Mount Garibaldi

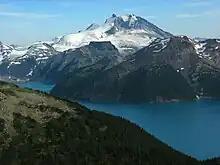
Mount Garibaldi, Mount Price and The Table from The Black Tusk

Mount Garibaldi is one of the three principal volcanoes in the southern segment of the Garibaldi Volcanic Belt, the other two being Mount Price and The Black Tusk. It represents the largest volcano in the combined Mount Garibaldi–Garibaldi Lake volcanic field, which encompasses of volcanic material. This volcanic field consists of at least twelve eruptive centres that are in the form of stratovolcanoes, lava domes, cinder cones and subglacial volcanoes. These include Mount Price, The Black Tusk, The Table, Cinder Cone and Round Mountain, all of which formed in the last 1.3 million years. The Mount Garibaldi–Garibaldi Lake volcanic field is normally separated into the Mount Garibaldi and Garibaldi Lake volcanic fields on the basis of differing magmatic chemistry. The Mount Garibaldi lavas are hypersthene-normative hawaiites and nepheline-normative mugearite with subordinate olivine tholeiites whereas the Garibaldi Lake lavas are calc-alkaline basaltic andesites through rhyolite.